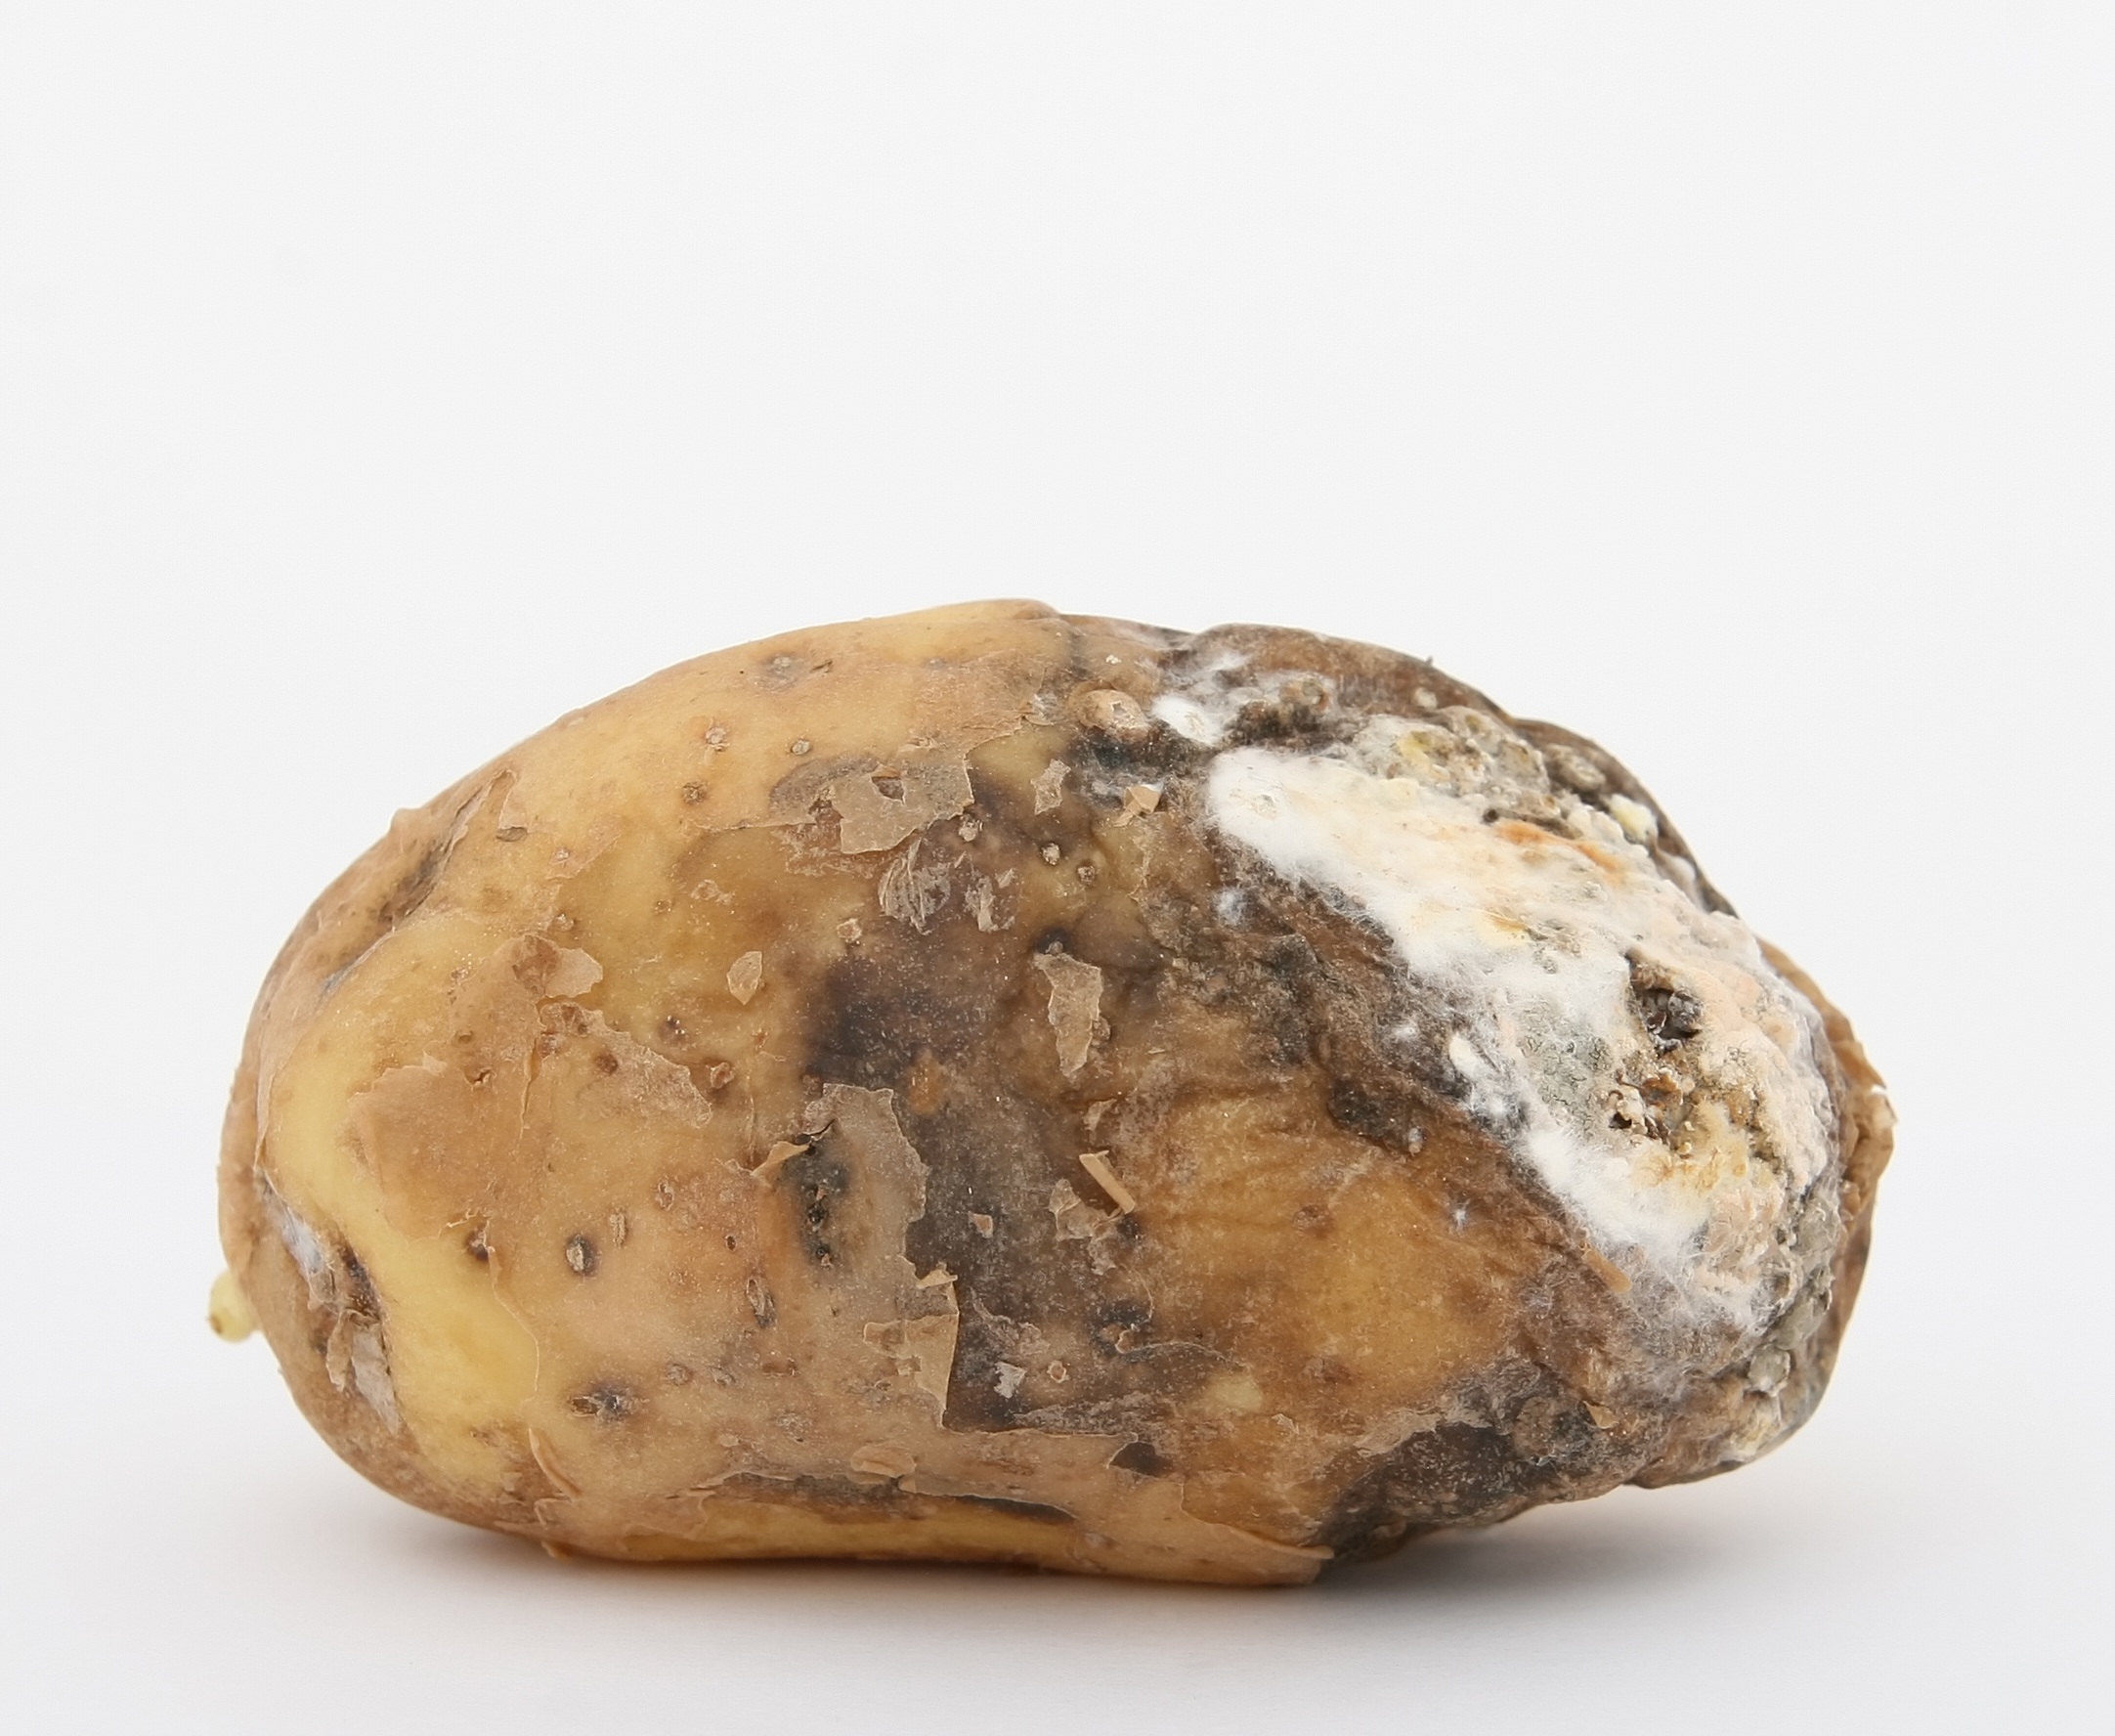
white, old, isolated, food, produce, vegetable, macro, biology, natural, fresh, bug, dirty, micro, colorful, death, medicine, breakfast, healthy, health, sandwich, potato, life, creature, hospital, age, drug, mould, doctor, rotten, bacteria, dangerous, medical, illness, infection, virus, organism, bio, mature, matsutake, disease, prevention, flowering plant, unhealthy, sickness, unsanitary, sanitary, spud, harmful, germs, edible mushroom, microbes, microscopic, disinfect, land plant, sterile, penicillin